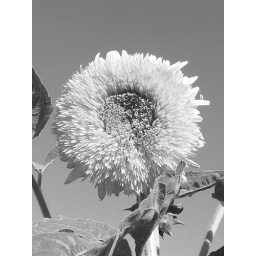
Double Santa Fe sunflower photographed in black and white before cropping to change rotation